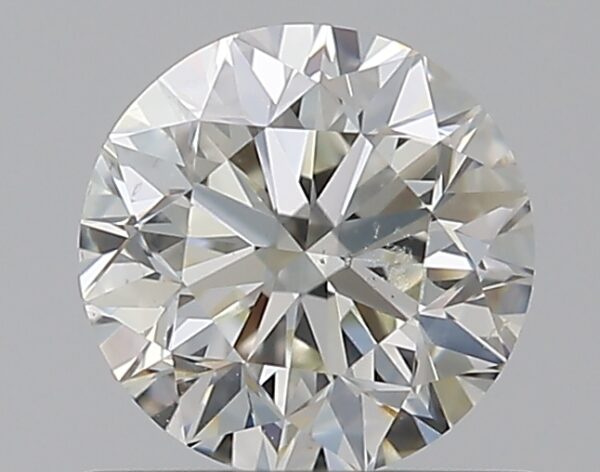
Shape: round
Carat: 0.7
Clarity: VS2
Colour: K
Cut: GD
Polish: EX
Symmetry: VG
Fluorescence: F
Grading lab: GIA
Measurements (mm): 5.45 x 5.49 x 3.61